Andris Nelsons

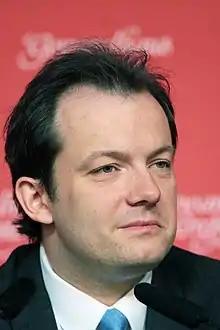
Nelsons on 9 September 2015

Andris Nelsons (born 18 November 1978) is a Latvian conductor. He is currently music director of the Boston Symphony Orchestra and "Gewandhauskapellmeister" of the Leipzig Gewandhaus Orchestra. He was previously music director of the Latvian National Opera, chief conductor of the Nordwestdeutsche Philharmonie, and music director of the City of Birmingham Symphony Orchestra.